The Rookie (novel)

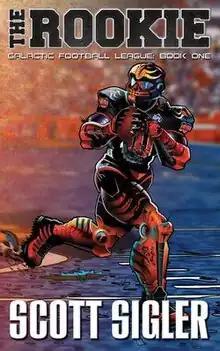

The Rookie is a young adult science fiction sports novel by American writer Scott Sigler. It is the beginning of Sigler's "Galactic Football League" ("GFL") series. "The Rookie" was first released episodically as a free podcast. The first episode was released in September 2006, and the final episode was released in April 2007, and it was a finalist in the 2007 Parsec Awards for Best Speculative Fiction Story (Novel Form). It was released in both podcast and print versions in early 2009.